Vilnius

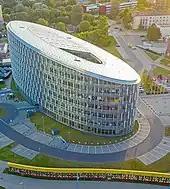
The K29 business centre is the first office in the Baltic states to receive an excellent BREEAM rating.

Before Magdeburg rights were granted to Vilnius in 1378, the city was ruled by vicegerents. Government was later granted to a magistrate or a city council, subordinate to the ruler. In wartime, it was led by a voivode. The government headquarters was at Vilnius Town Hall.